1916 Auckland Rugby League season

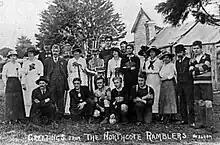
Northcote players following a fancy dress game in Clows Paddock during the season.

The 1916 Auckland Rugby League season was the 8th year of the organisation.